Triangular fibrocartilage

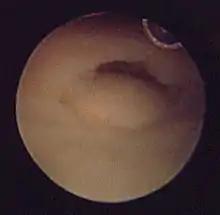
Arthroscopic image of a central triangular fibrocartilage complex (TFCC) tear

Note: Imaging techniques can only be relevant together with the clinical findings of a carefully performed physical examination.